Sky position (RA, Dec in degrees): 241.142, 10.951
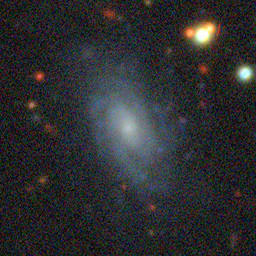
Galaxy morphology: Unbarred Tight Spiral Galaxies